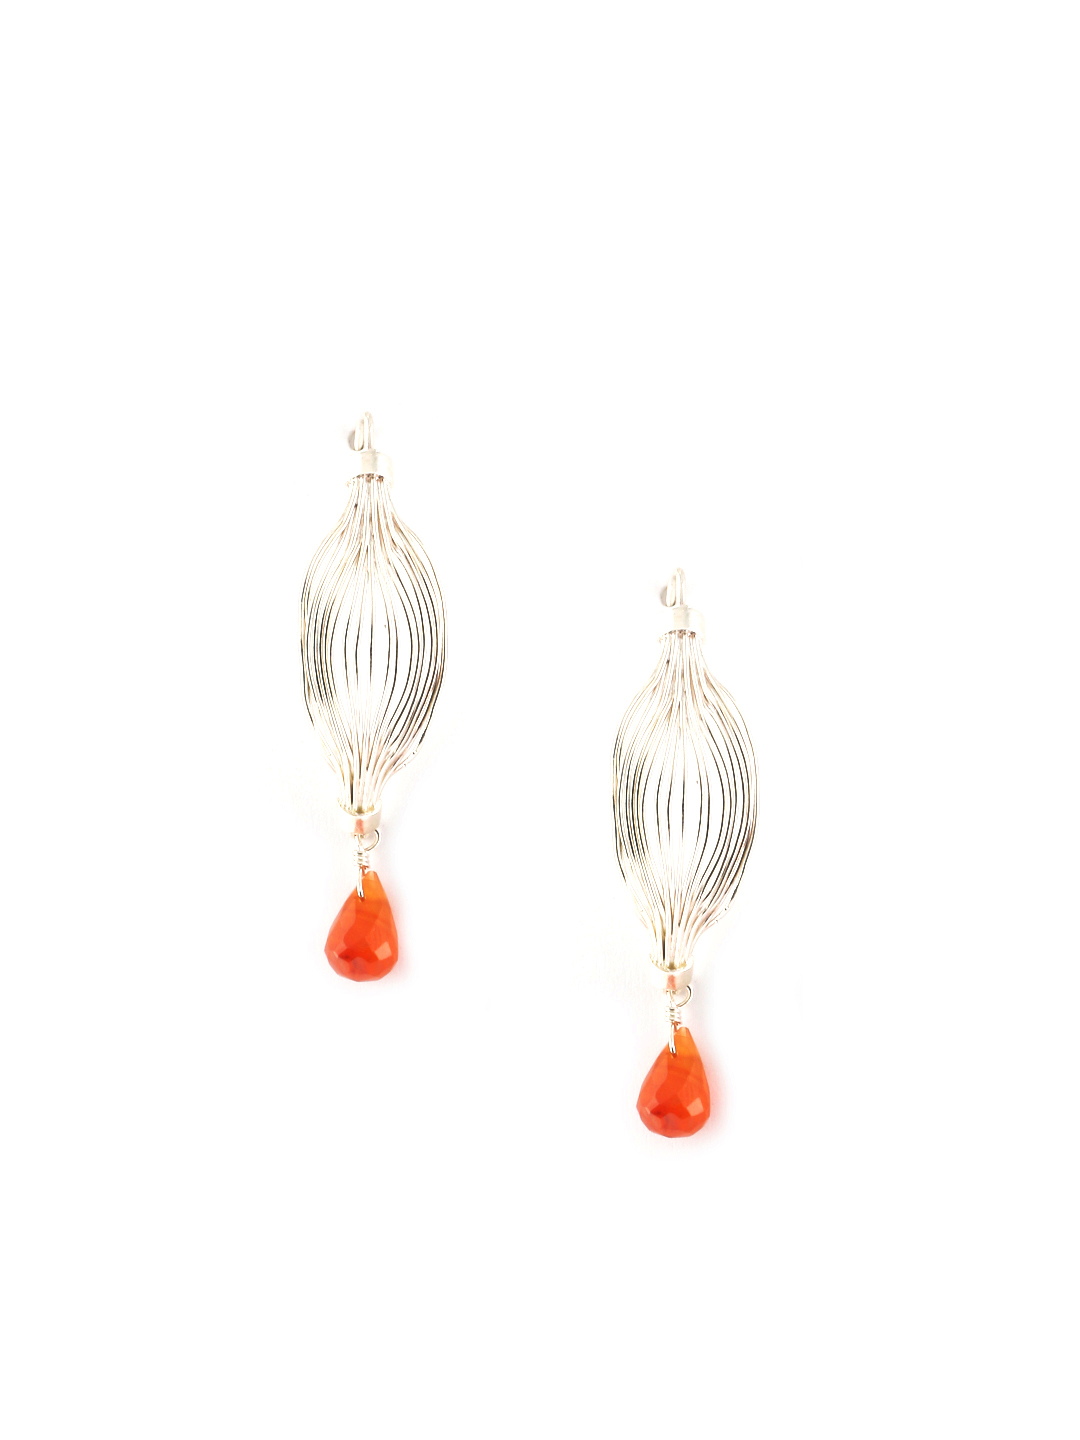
Rreverie Silver Earrings
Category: Accessories / Jewellery / Earrings
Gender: Women
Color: Silver
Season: Fall 2012
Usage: Casual